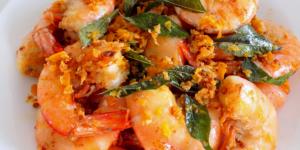
langostinos a la dublinesa